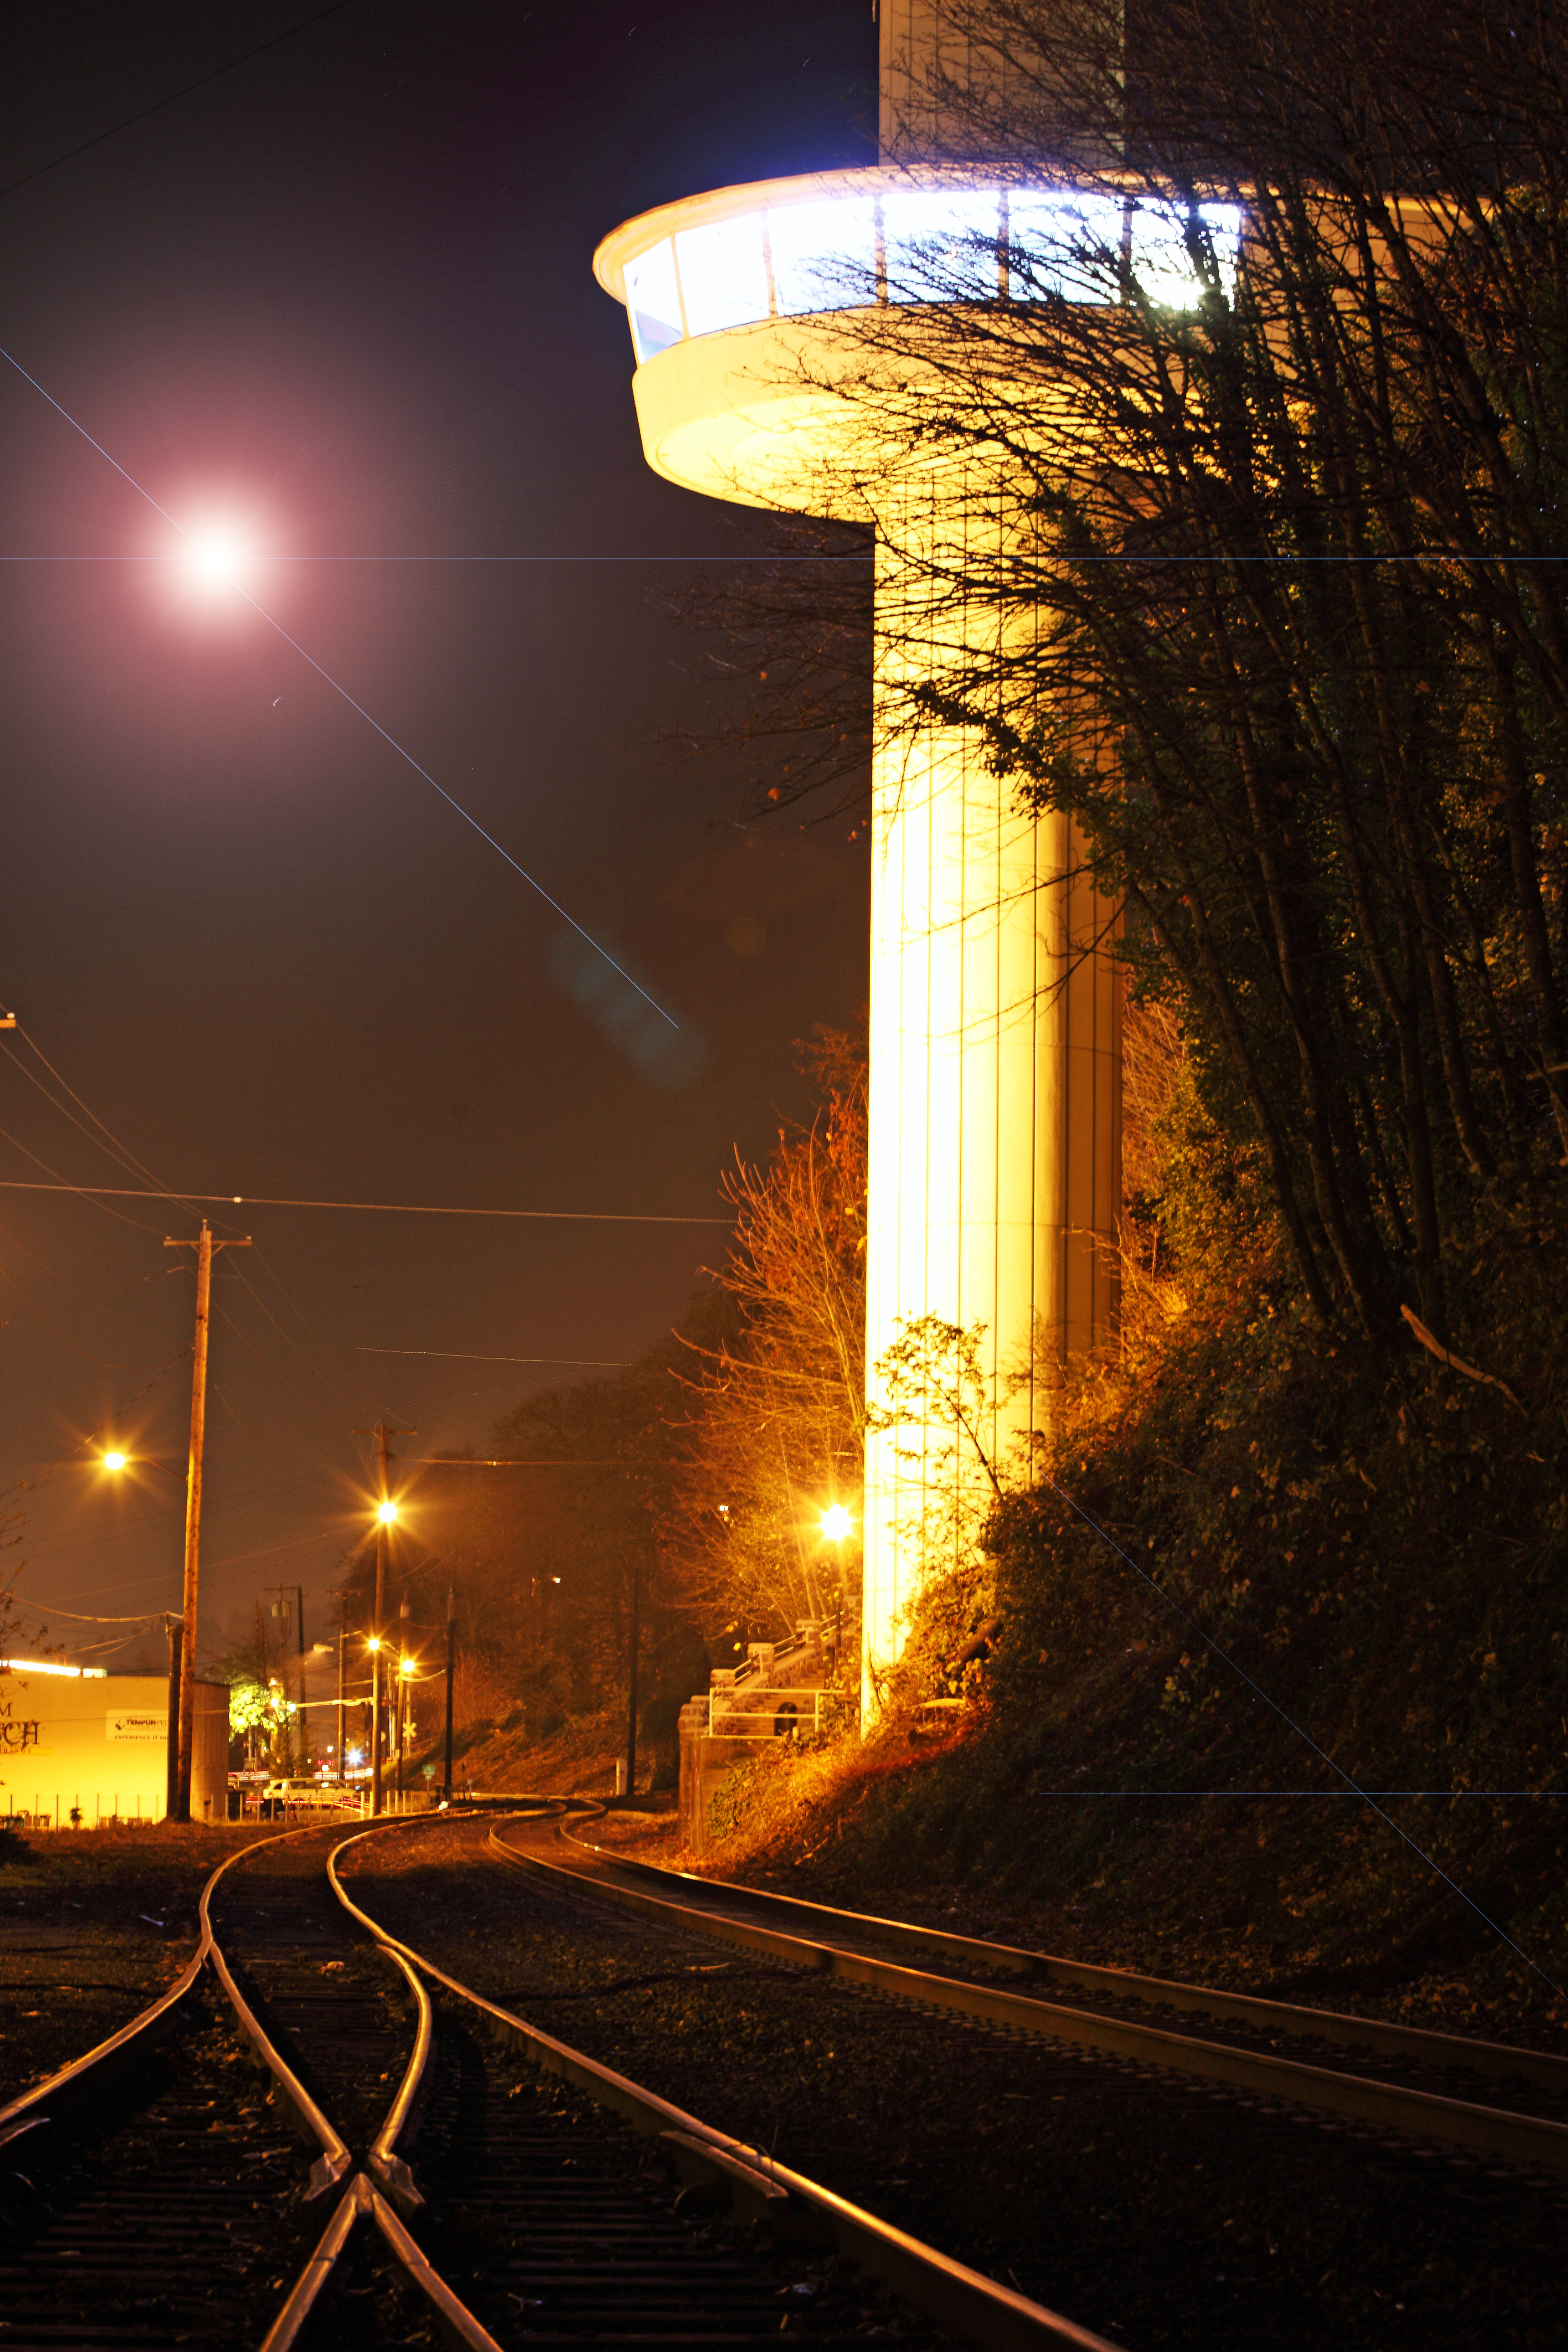
dock, light, sunset, night, sunlight, morning, city, dusk, evening, space, canon, darkness, street light, lighting, moon, long, eos, flare, exposure, municipal, light fixture, mark, ii, 5d, elevator, oregon, ian, sane